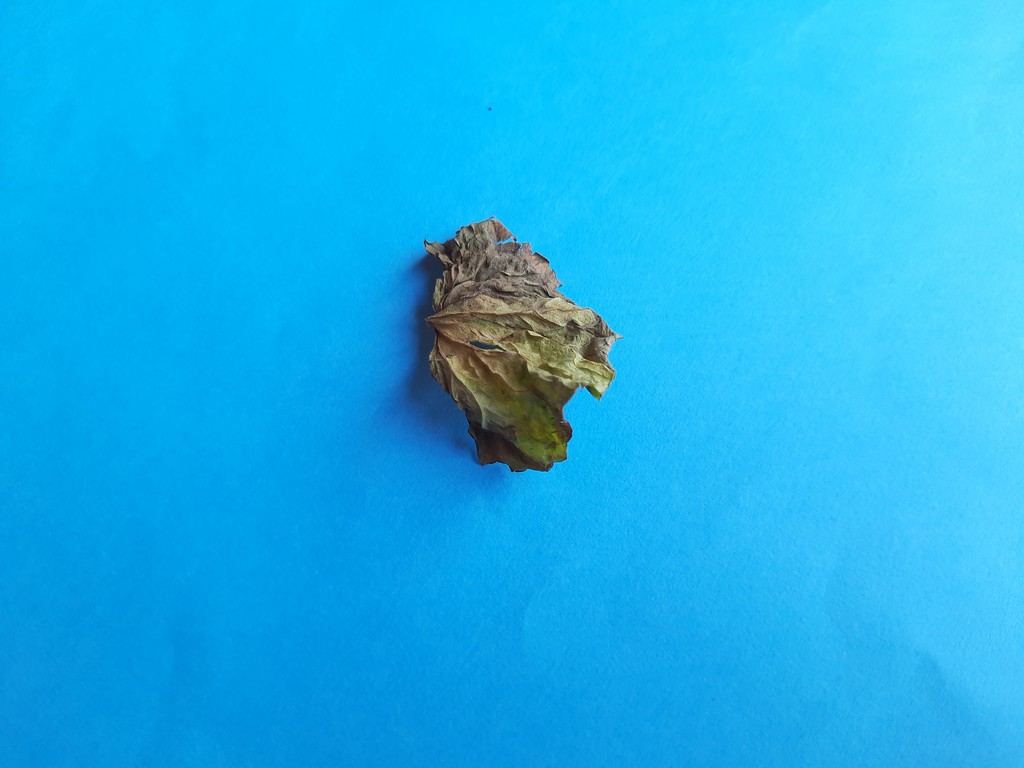
Label: Dried